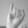
ASL letter: I